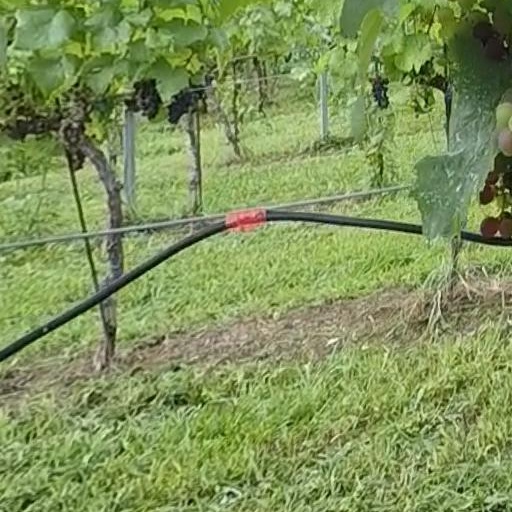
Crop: grape